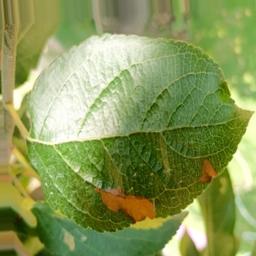
Label: Alternaria